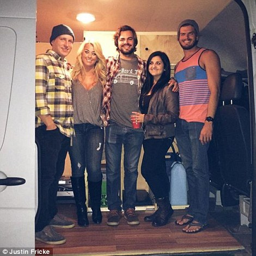
the brothers show off their van to friends and cram in all the supplies they will need for their time on the road